Razguri

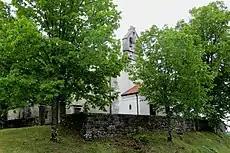
Saint Anne's Church

The local church, built outside the settlement, is dedicated to Saint Anne and belongs to the Parish of Vrabče.